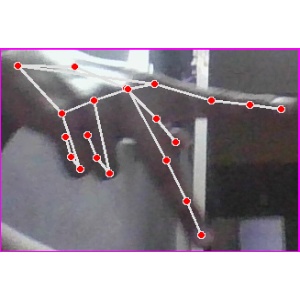
अक्षर: प